Galway United F.C.

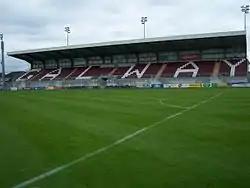
Galway United's home ground, Eamonn Deacy Park

In 2012 a report commissioned by the Football Association of Ireland (FAI) recommended that Galway city and County Galway should be represented in the League of Ireland by a single club or team based at Eamonn Deacy Park. The O'Connor Report also recommended that GUST, Salthill Devon, Mervue United and the Galway Football Association, should work together to form such a club. GUST was reluctant to support this "merger" but eventually agreed.